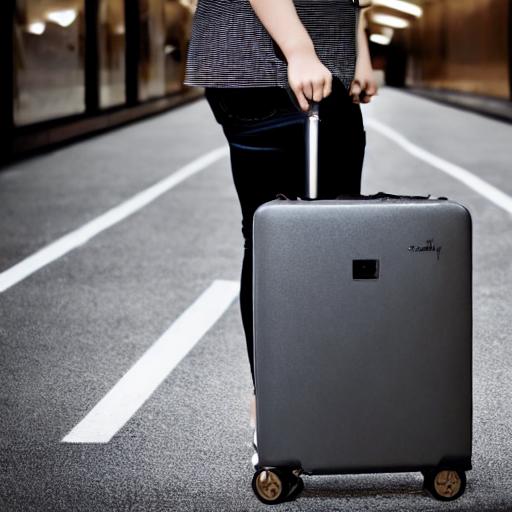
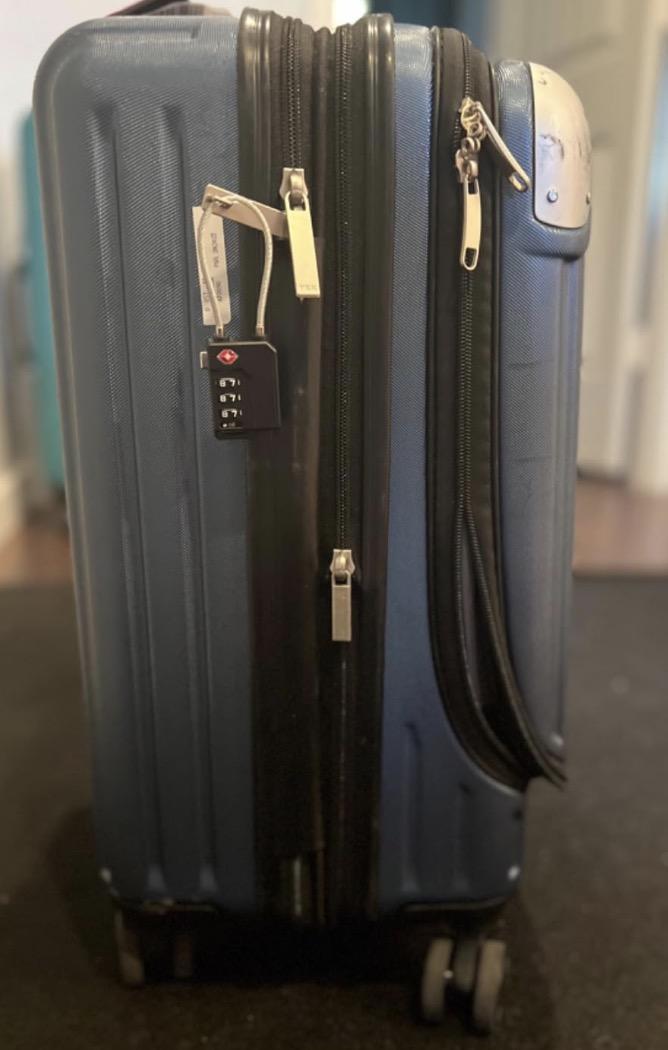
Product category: items_tea
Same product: no